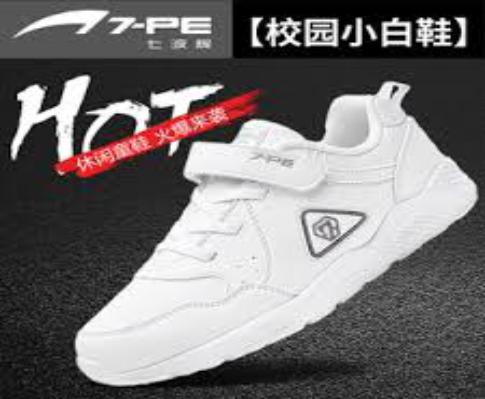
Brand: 7-PE
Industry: Clothes